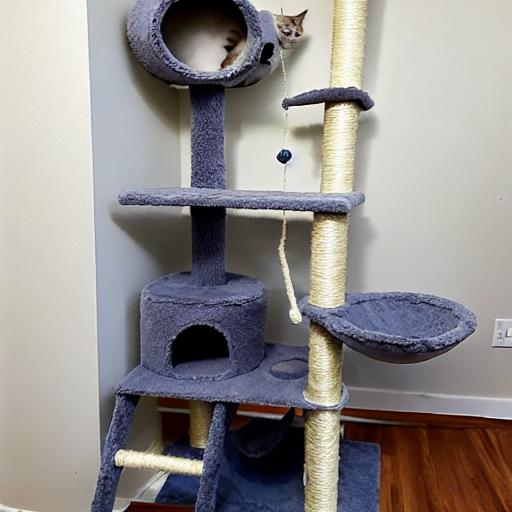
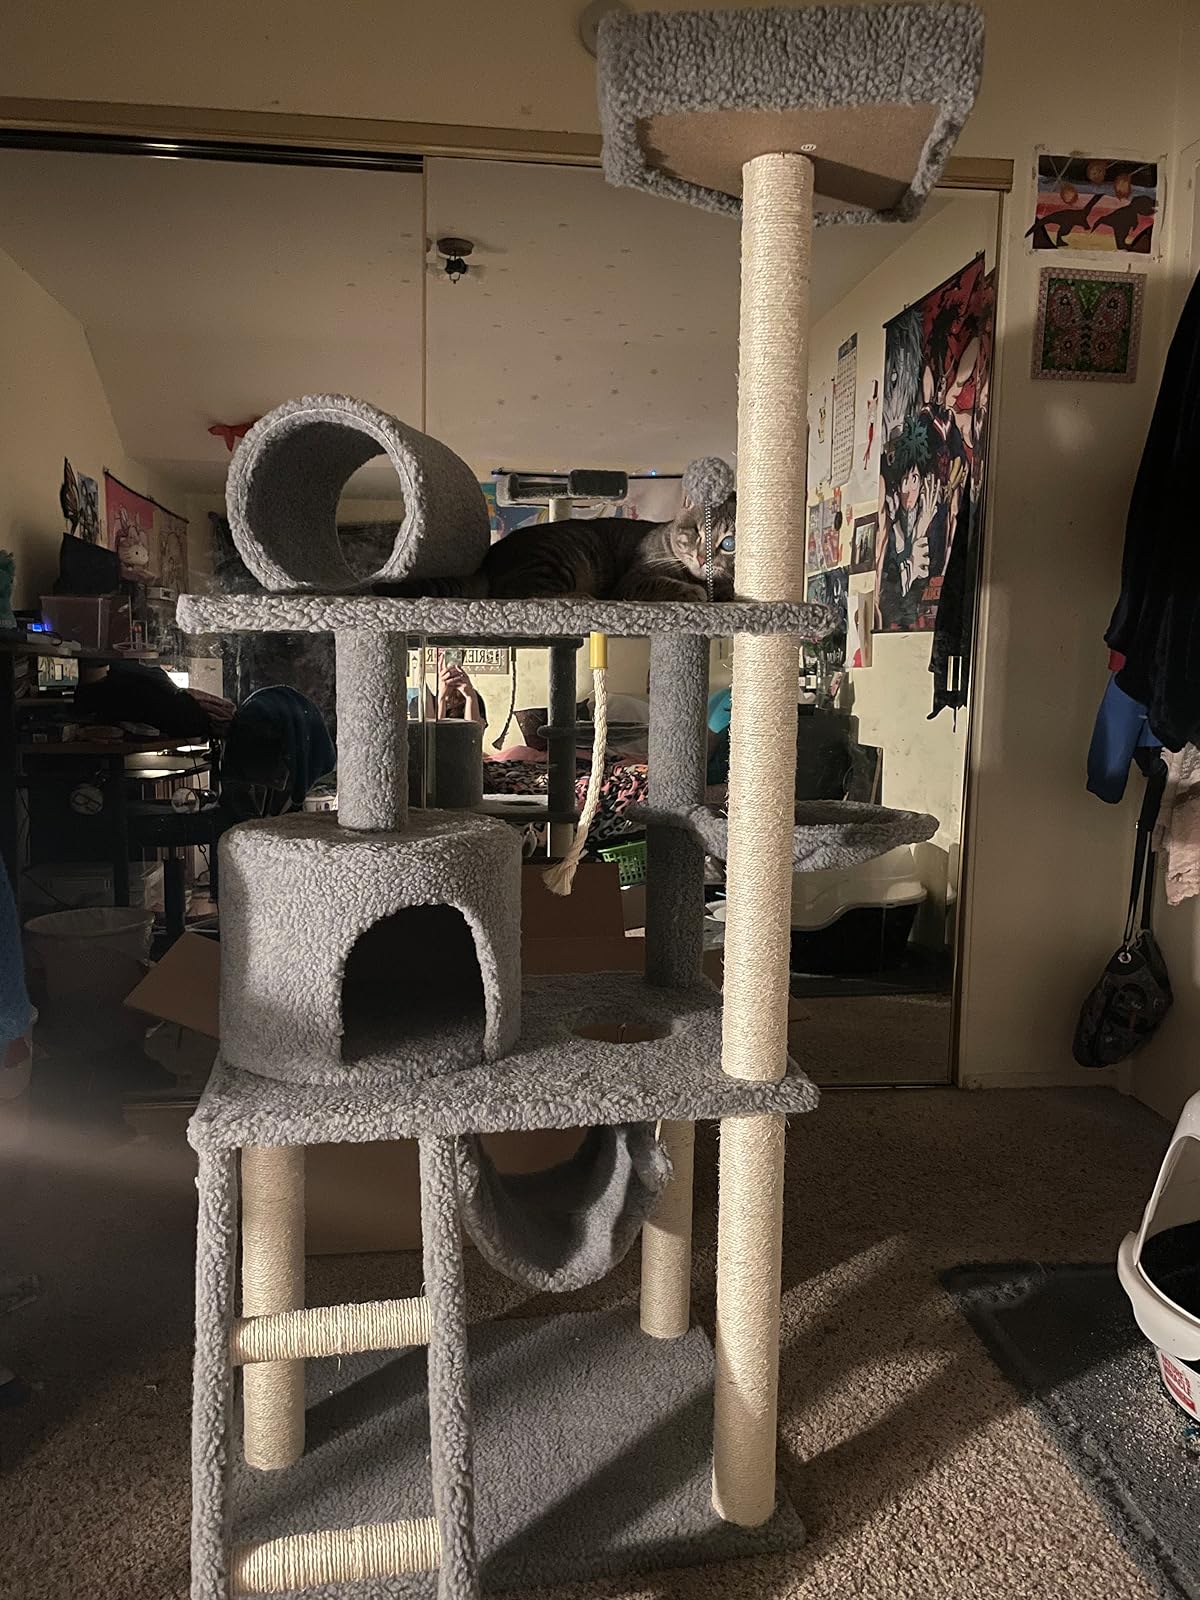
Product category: items_cat tree
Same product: no